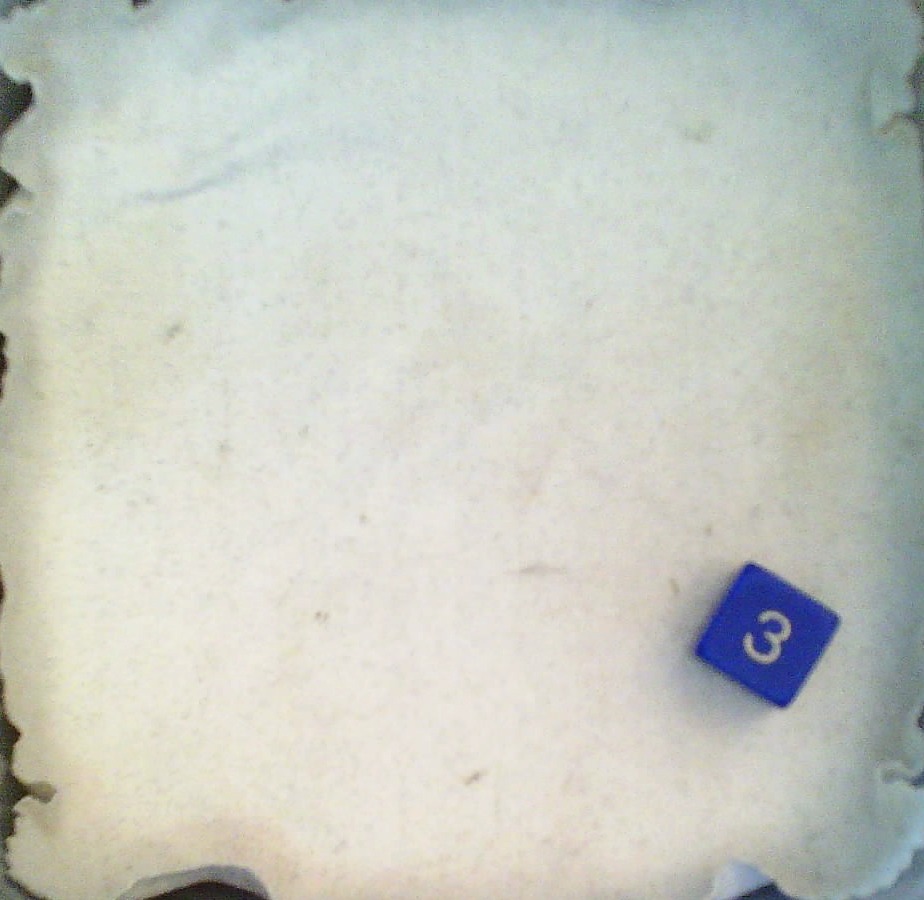
Dice in frame:
type: d6
value: 3
Label source: human
Face values trusted: yes